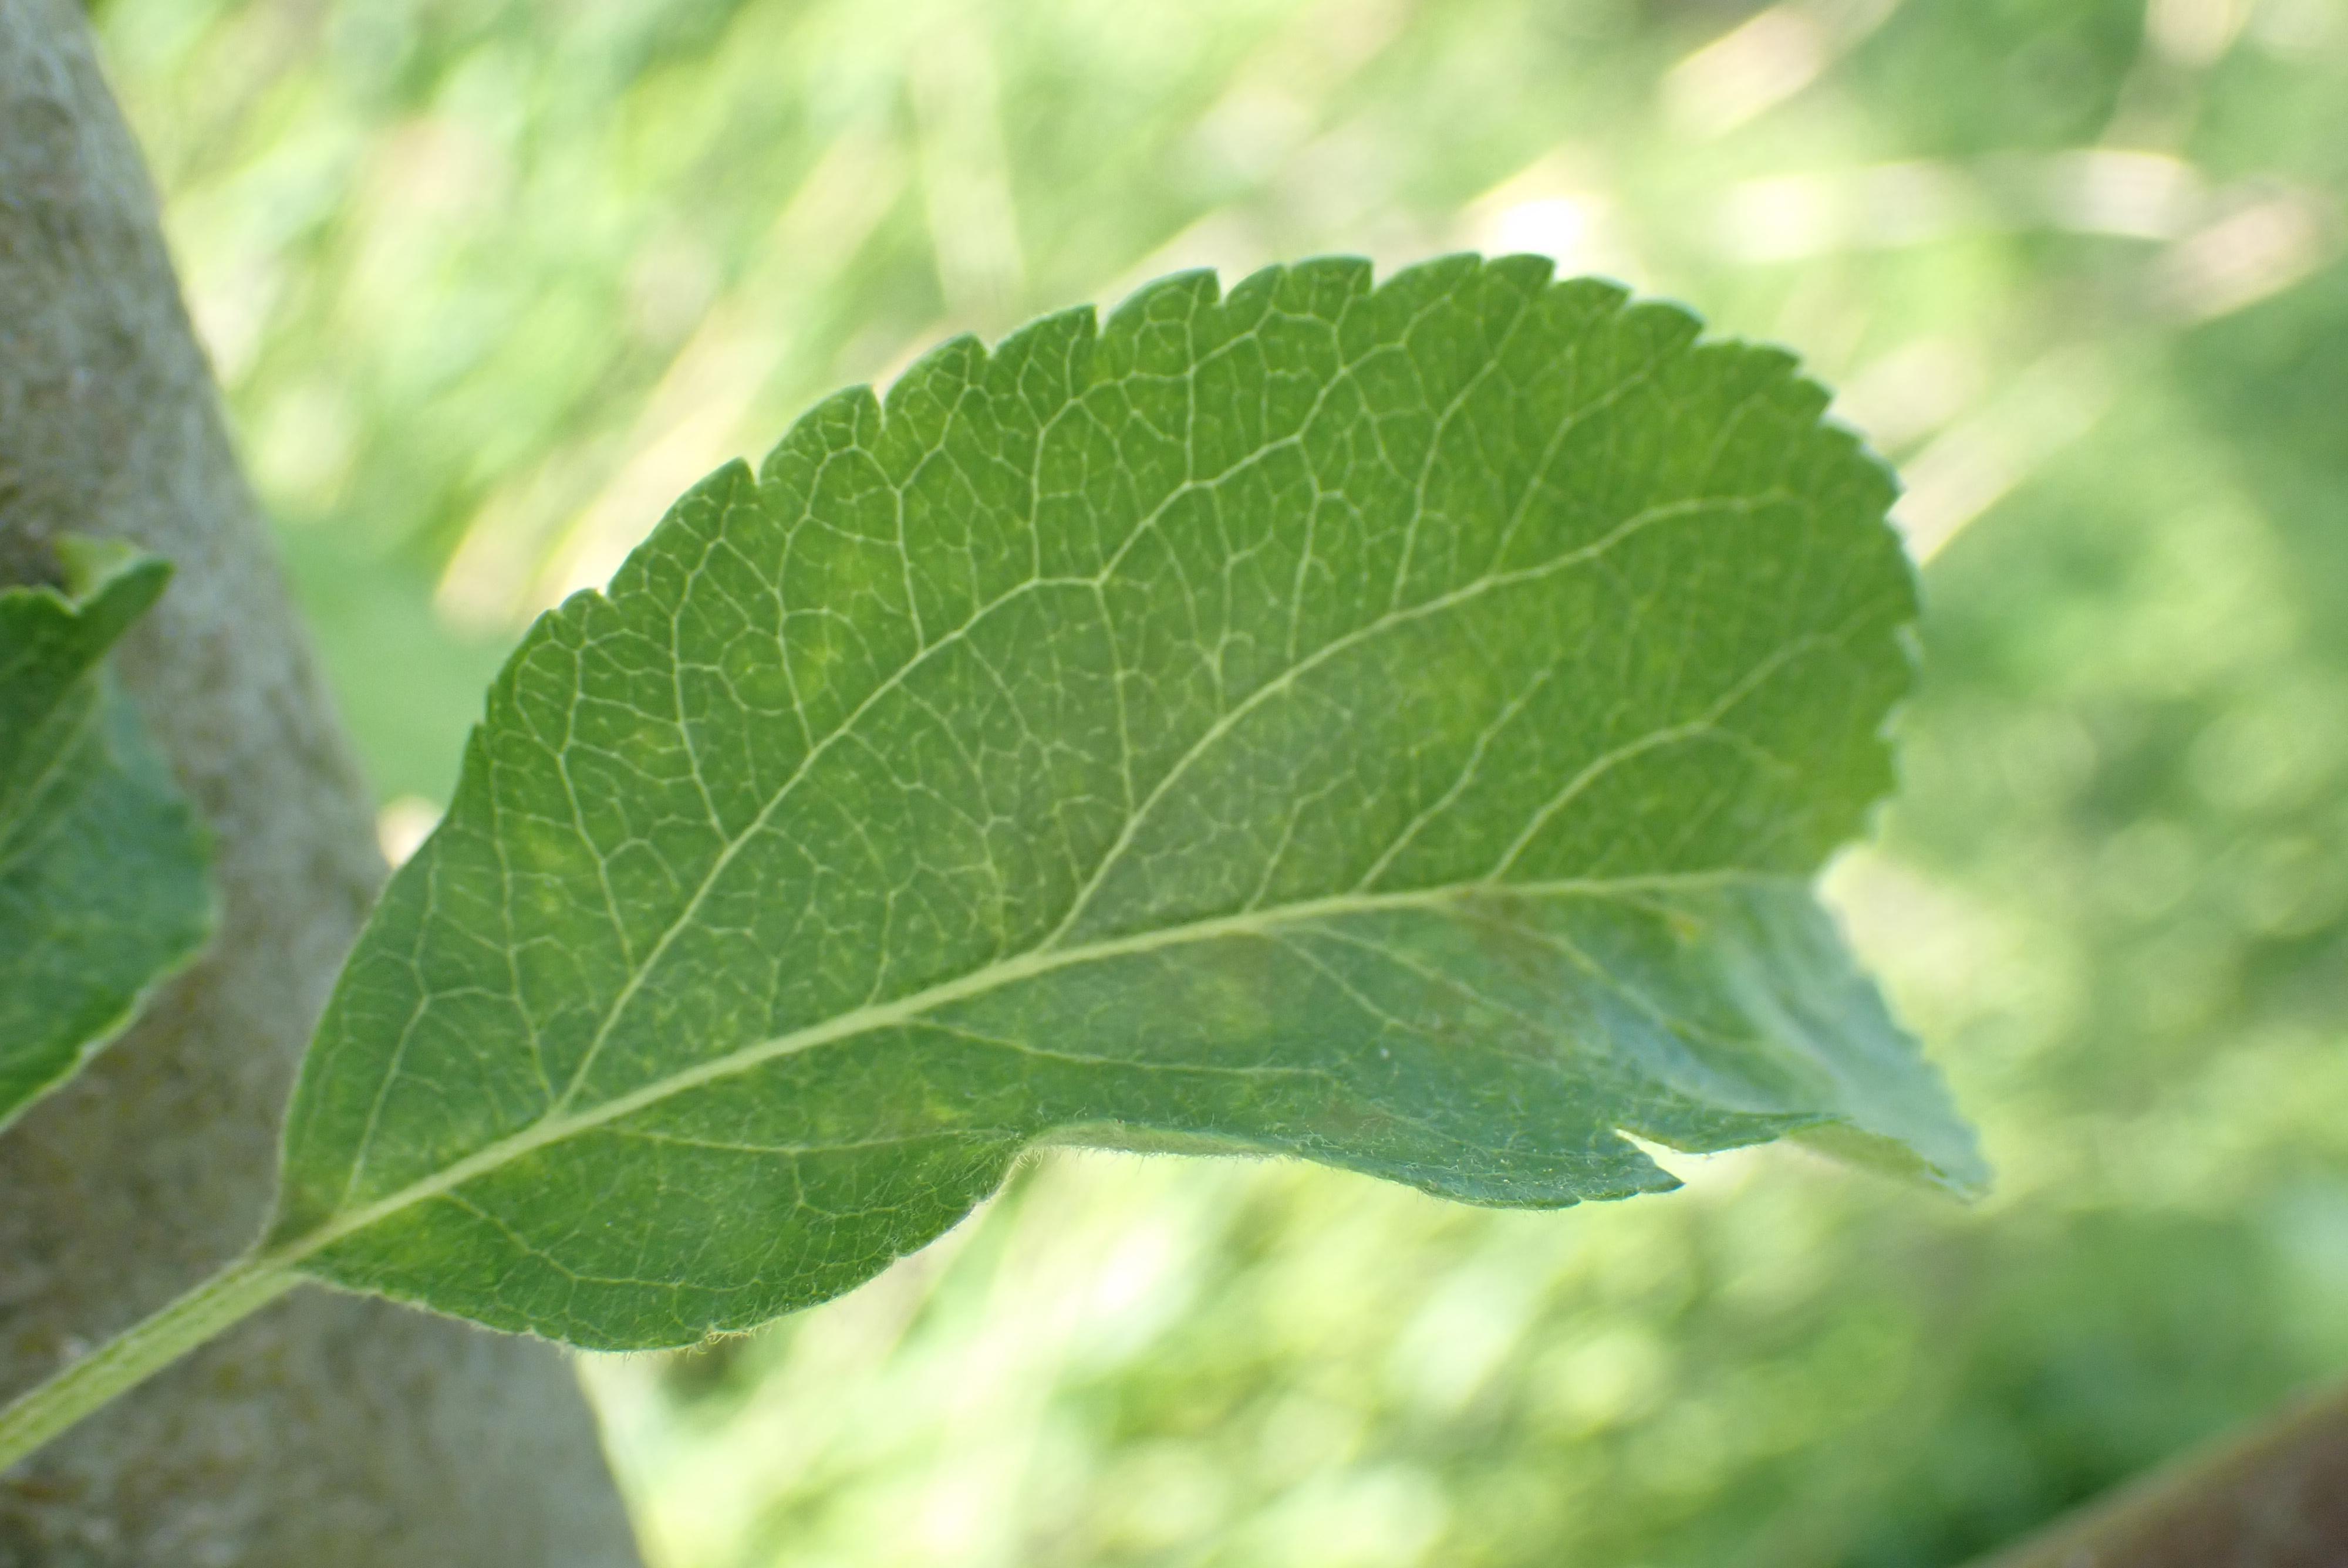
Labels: scab